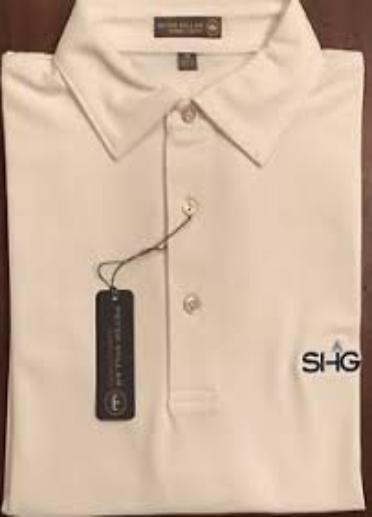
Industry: Clothes